Josh Elliott

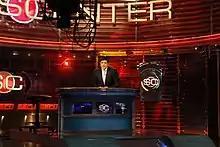
Elliott on the set of "SportsCenter"

Elliott first joined ESPN in 2004 as a panelist for "Around the Horn" and "Jim Rome Is Burning", as well as serving as guest co-host for "Cold Pizza" on ESPN2. On ESPN Classic, Elliott hosted the short-lived "Classic Now", which aired from June 2005 to March 2006. He also started appearing as a co-anchor on ESPNEWS and reporting for "SportsCenter". After "Classic Now" was canceled, Elliott began contributing to "ESPN the Magazine" and ESPN.com.